Görlitz

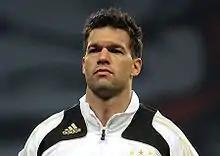
Michael Ballack

The first freely elected mayor after German reunification was Matthias Lechner of the Christian Democratic Union (CDU), who served from 1990 to 1998. The mayor was originally chosen by the city council, but since 1994 has been directly elected. Rolf Karbaum served from 1998 until 2005, Joachim Paulick from 2005 to 2012, and Siegfried Deinege from 2012 to 2019; all were independents. In 2019, CDU politician Octavian Ursu was elected mayor. The most recent mayoral election was held on 26 May 2019, with a runoff held on 16 June, and the results were as follows: